Operation Jupiter (1944)

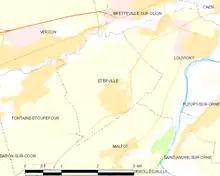

Hill 112 was held by the 10th SS Panzer Division "Frundsberg" with 21 on the hill, 22 between the hill and the Orne and 10 in reserve with the Tiger tanks of 102 (SS Heavy Panzer Battalion). The German defences comprised a line of outposts down the north slope of Hill 112 with a main line of resistance along the Caen–Évrecy road. A second line ran from Feuguerolles westwards from the Orne to Bully, Avenay and Évrecy and another outpost line ran through St Martin; another main line of resistance from Bully to Amayé sur Orne to Évrecy. The Orne crossings were held by the pioneer and reconnaissance battalions and artillery support was provided by the 10th SS Artillery Regiment and the 8th "Werfer" Brigade. When the 3rd Canadian Division took Carpiquet on 9 July, the Germans lost observation westwards over the south-eastern slope of Hill 112 but could still observe from positions further east across the Orne.